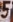
Number: 5